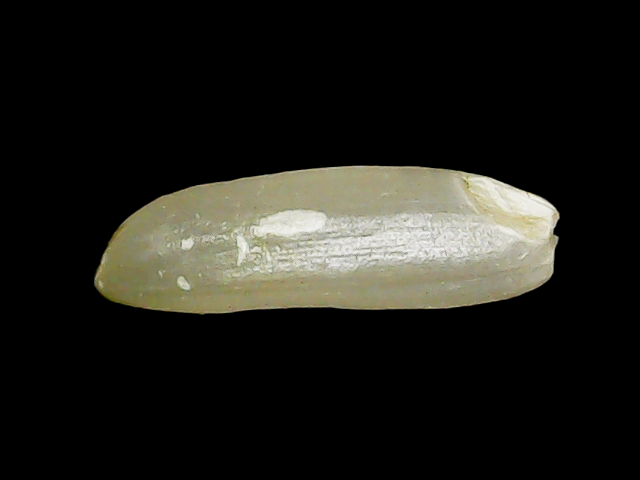
Rice variety: Binadhan11